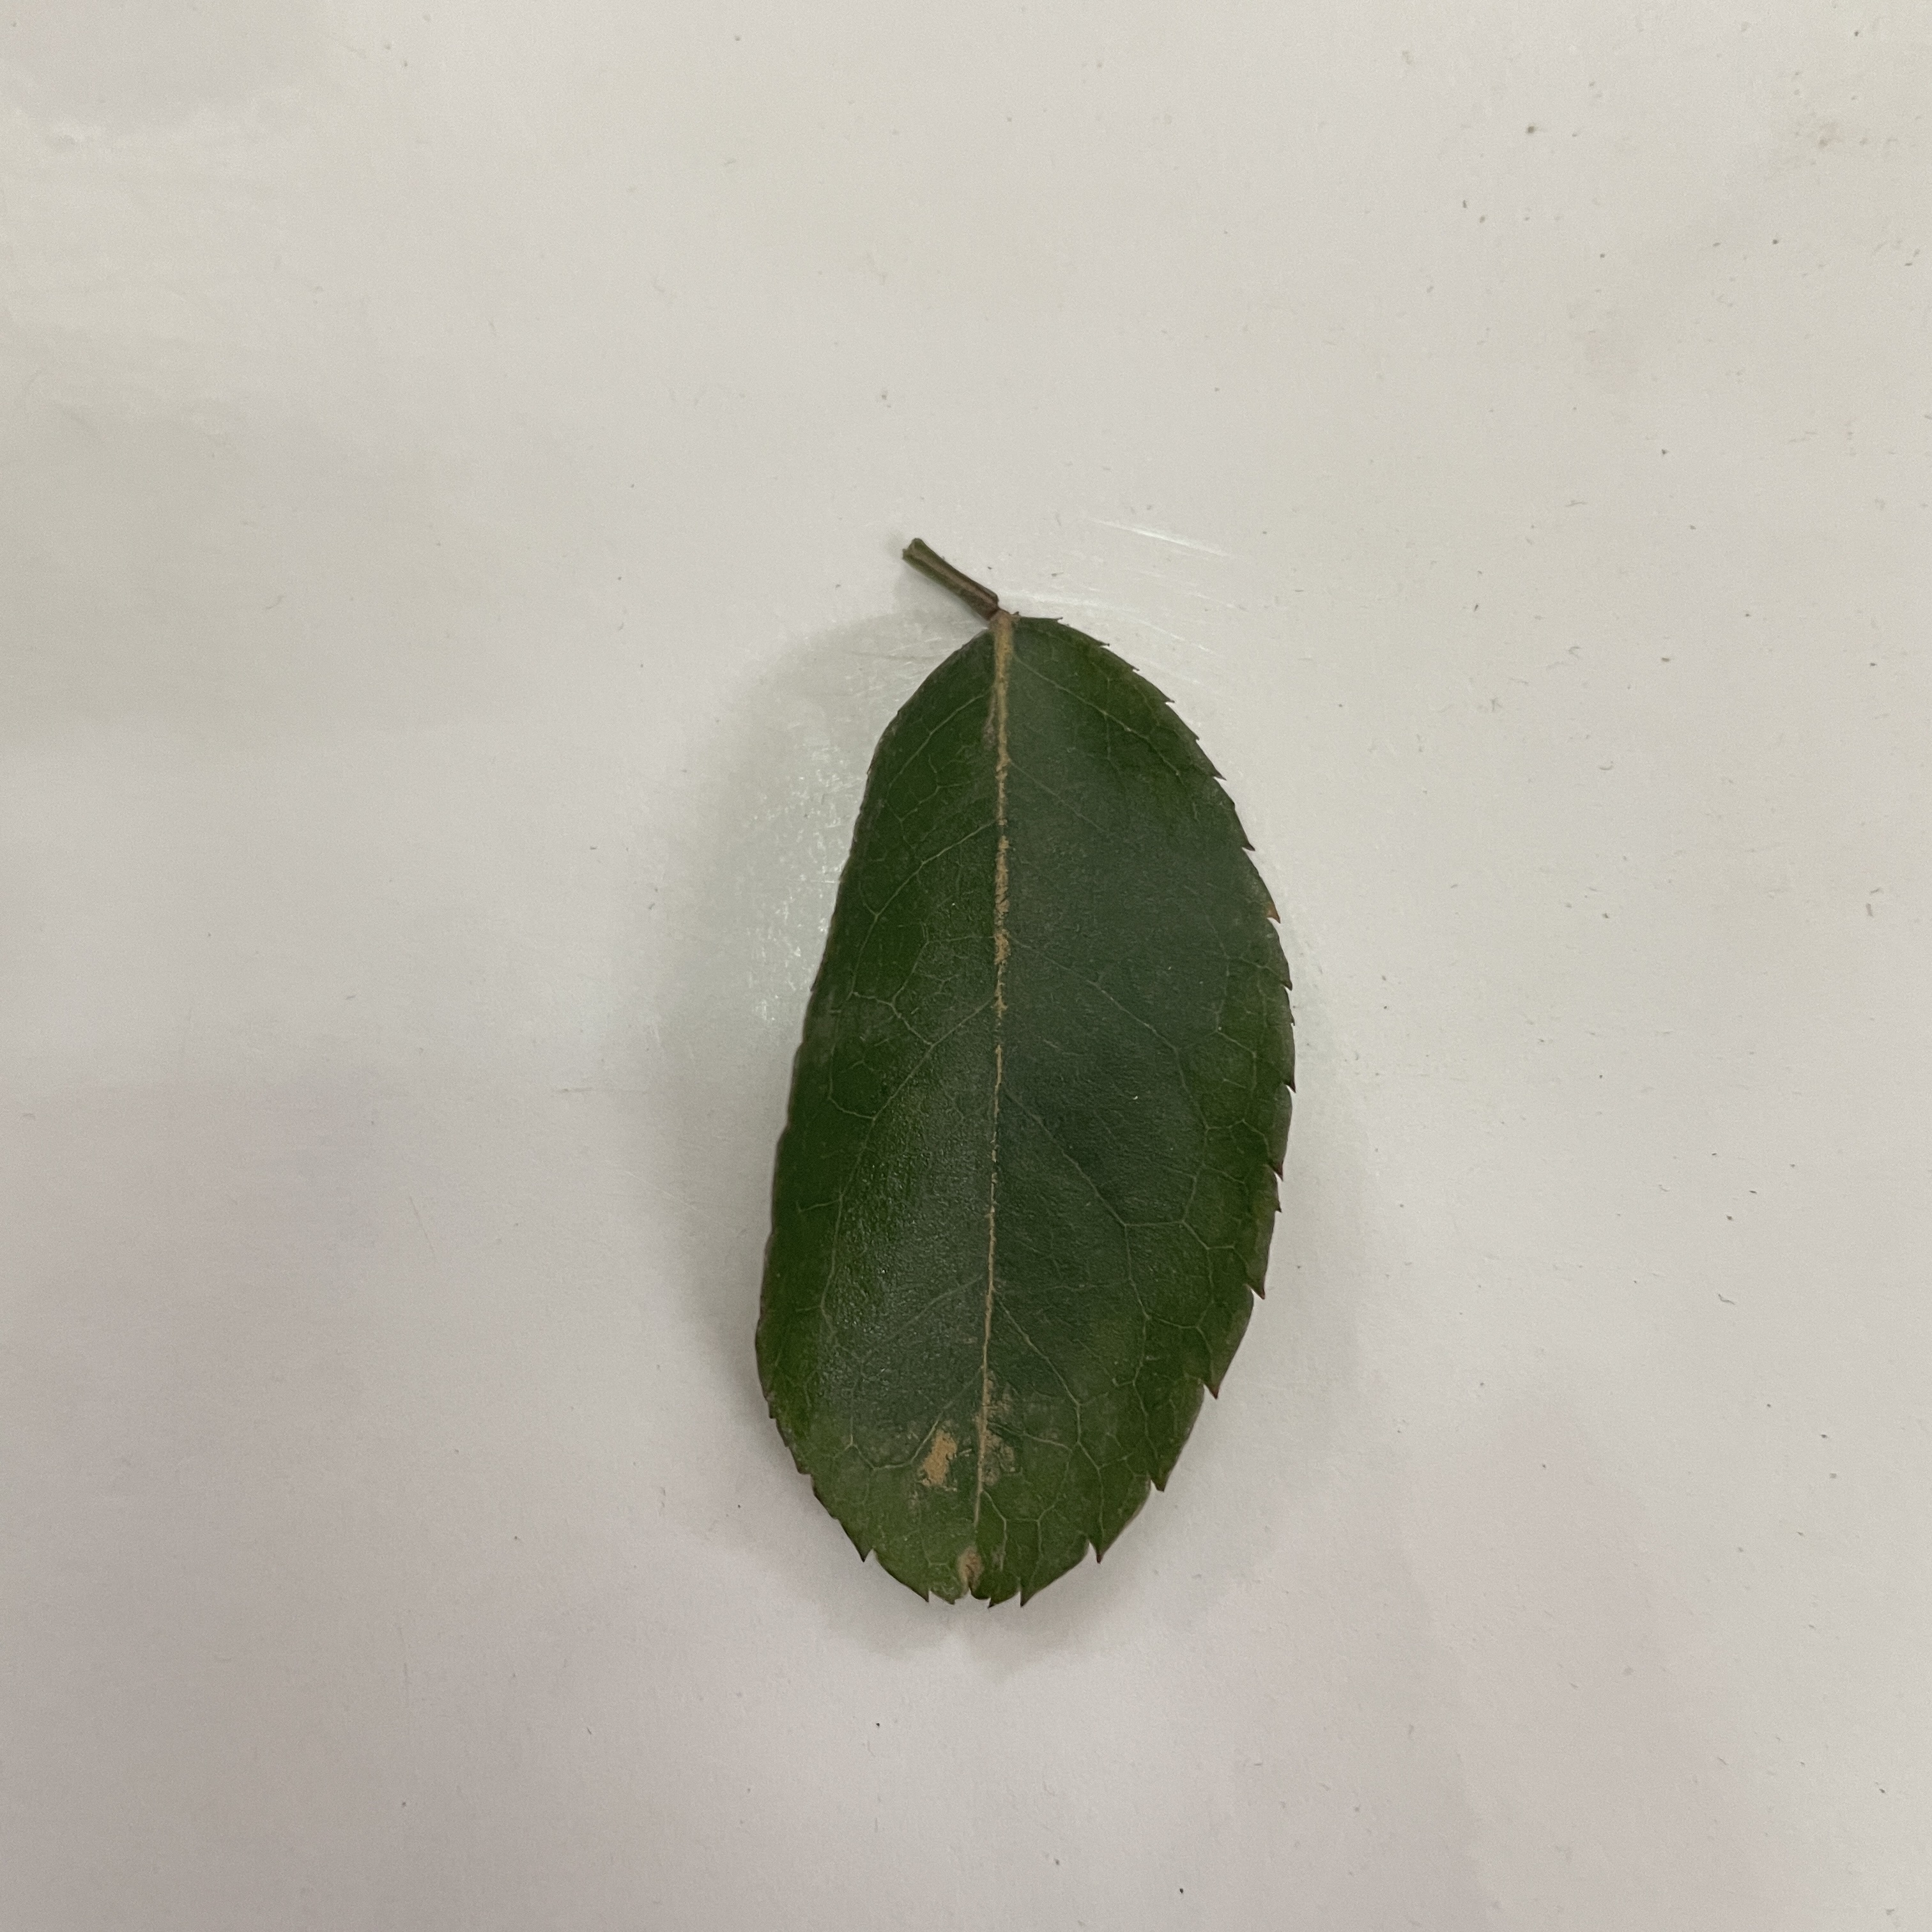
Label: Healthy Leaf